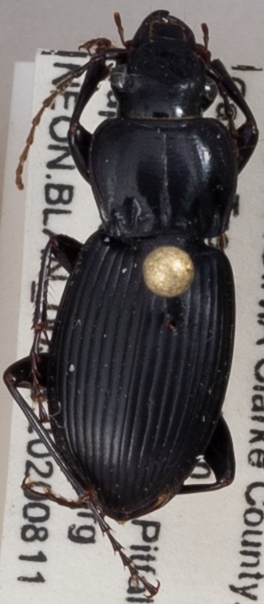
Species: Cyclotrachelus sigillatus
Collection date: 2020-08-11
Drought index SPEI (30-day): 1.064
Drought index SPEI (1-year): -0.06
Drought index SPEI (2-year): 1.69